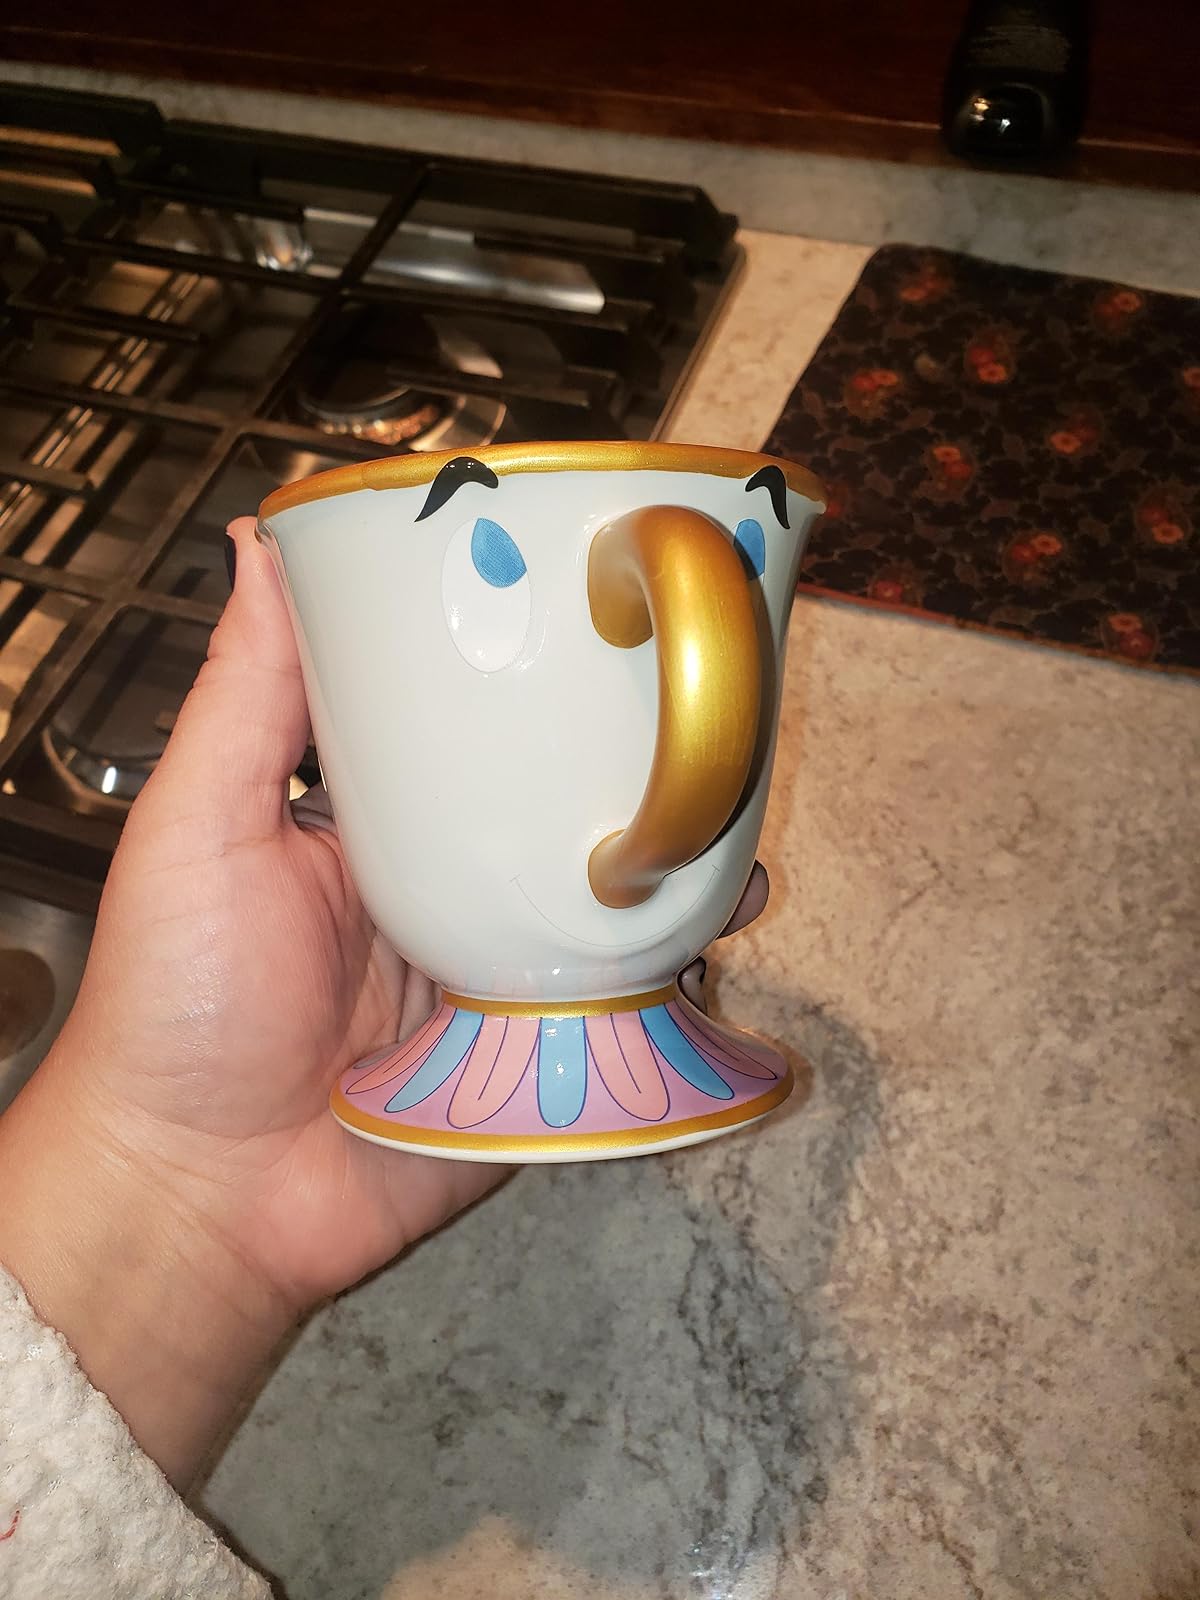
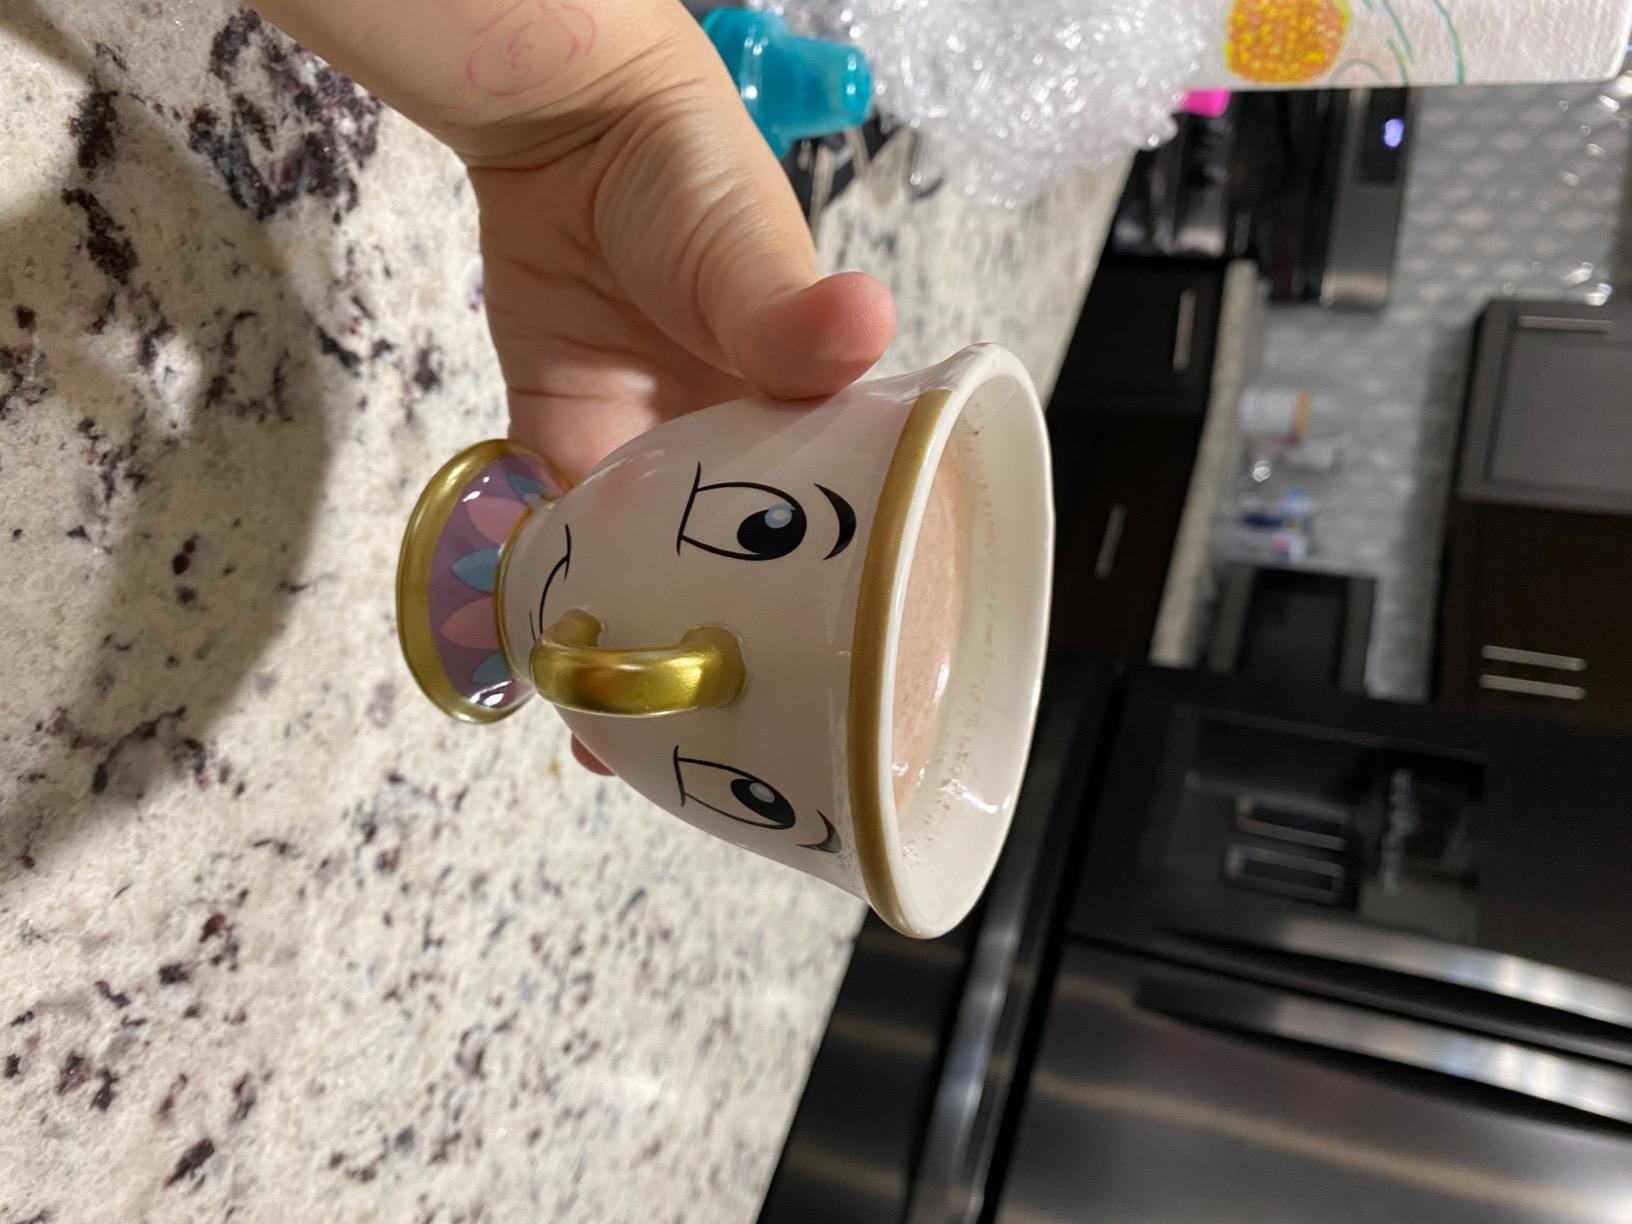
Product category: items_mug
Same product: no